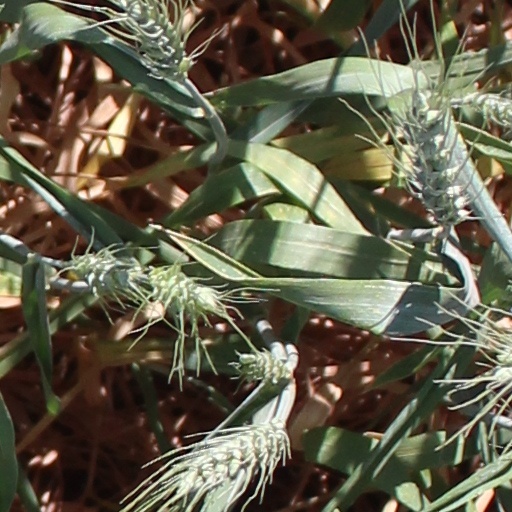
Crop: wheat